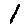
Label: 1